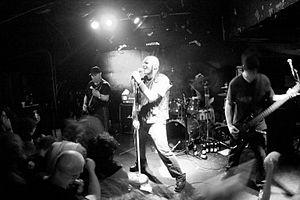
Razor est un groupe de speed et thrash metal canadien, originaire de Guelph, en Ontario. Pionniers du thrash metal canadien, Razor est considéré comme l'un des « big four » canadiens, aux côtés de Sacrifice, Voivod et Annihilator. Le groupe tournera des vidéos de leurs chansons telles que Evil Invaders, Shotgun Justice, American Luck, et Sucker for Punishment. Le groupe se sépare en 1992, mais se reforme à la fin des années 1990 pour la sortie de l'album Decibels en 1997. Le groupe compte au total huit albums studio.